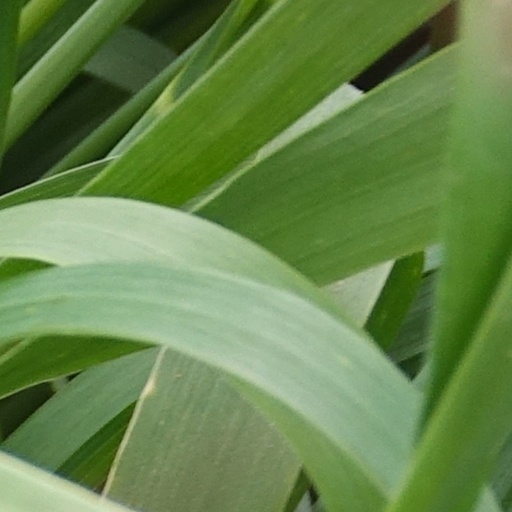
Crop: wheat